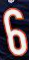
Number: 6